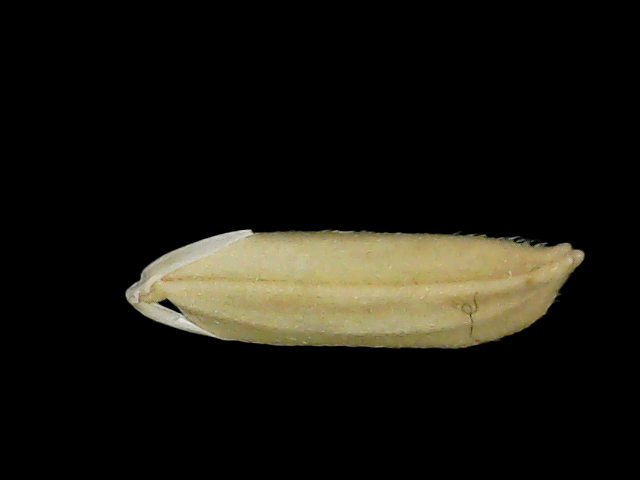
Rice variety: Br23